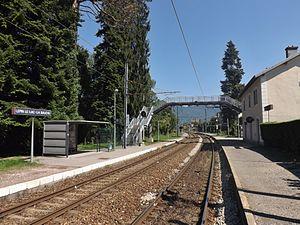
Vue des quais et voies de la gare de Lépin-le-Lac - La Bauche, à Lépin-le-Lac en Savoie, ici en direction de Chambéry.
La gare de Lépin-le-Lac - La Bauche est une gare ferroviaire française de la ligne de Saint-André-le-Gaz à Chambéry, située sur le territoire de la commune de Lépin-le-Lac, dans le département de la Savoie, en région Auvergne-Rhône-Alpes.
Lépin-le-Lac est une commune française située dans le département de la Savoie, en région Auvergne-Rhône-Alpes.